Jadsom

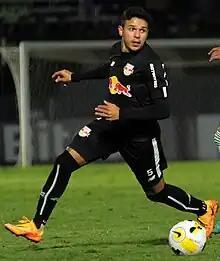
Jadsom with Red Bull Bragantino in 2022

Jadsom Meemyas de Oliveira da Silva (born 20 May 2001), known as Jadsom, is a Brazilian footballer who plays as a defensive midfielder for Al Wahda.